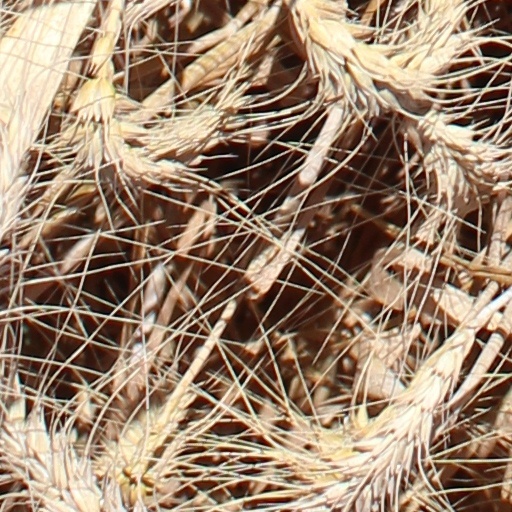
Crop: wheat